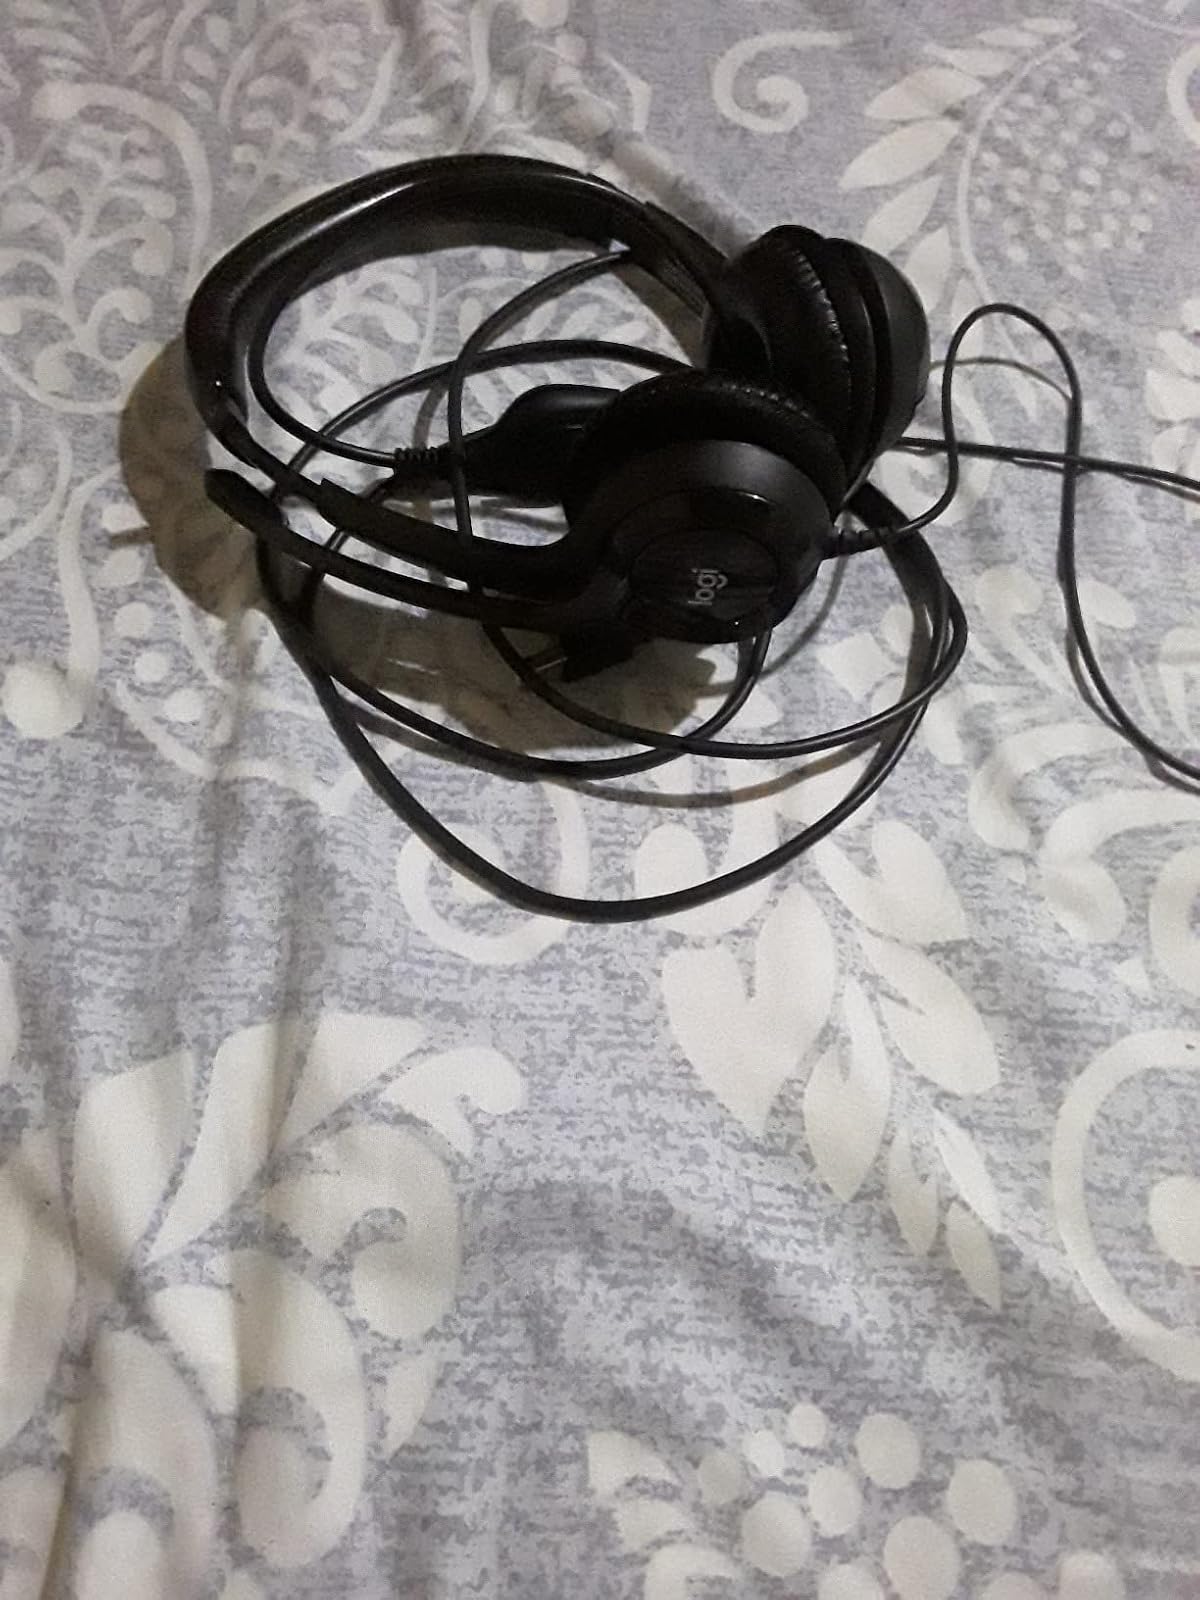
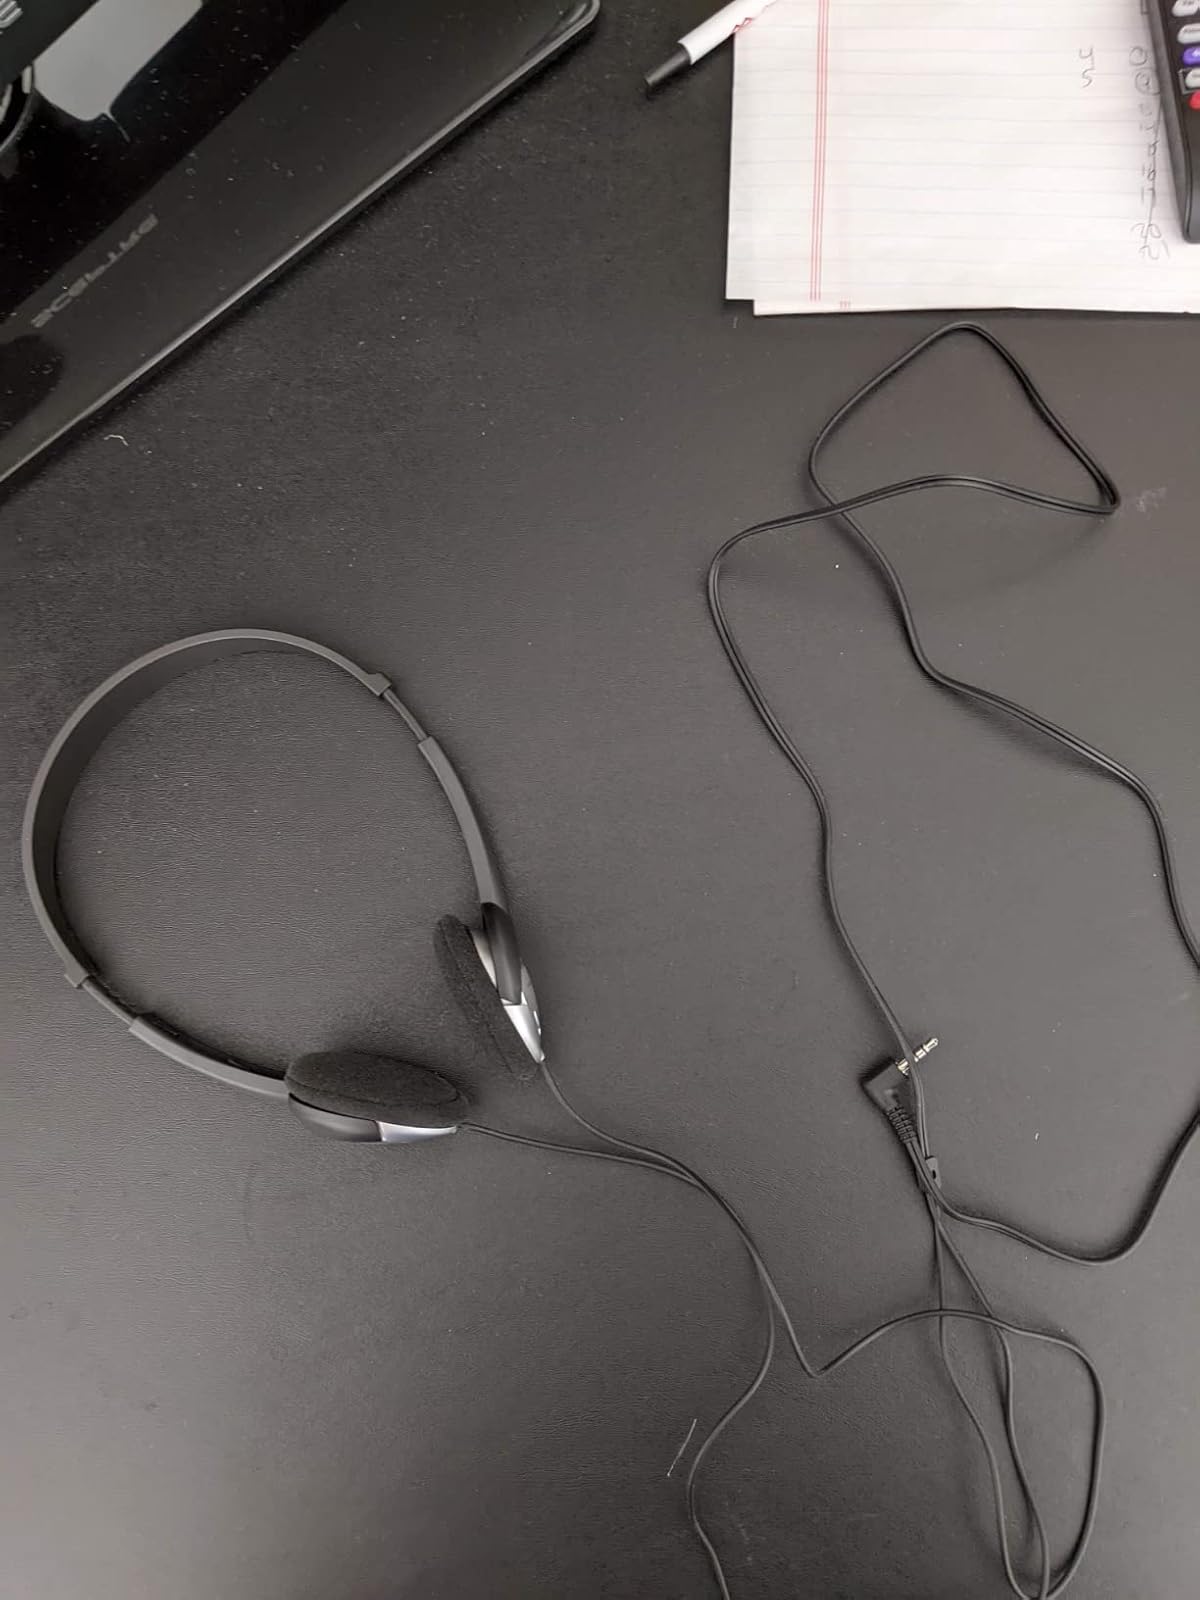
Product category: headphones
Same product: no